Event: Nepal Earthquake
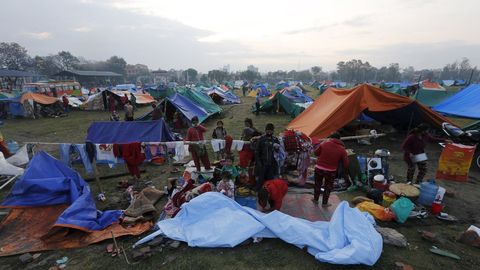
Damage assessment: no_damage